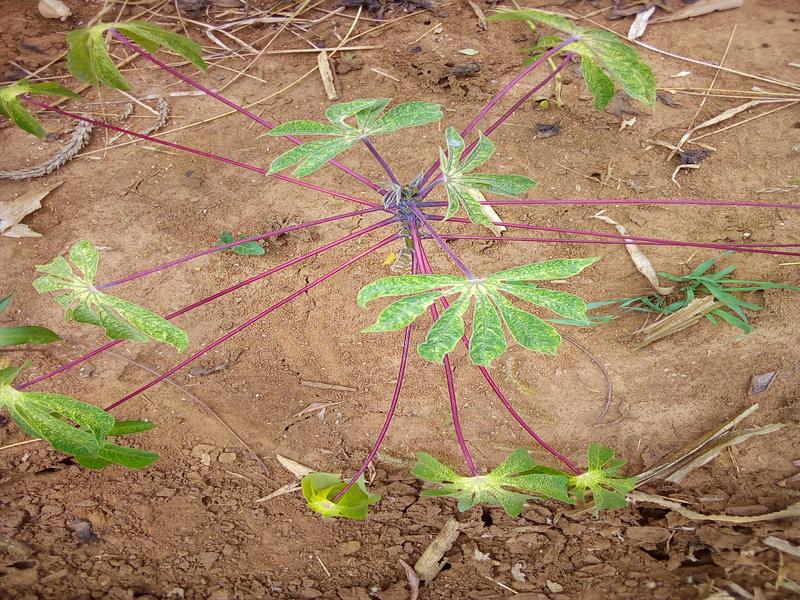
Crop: cassava
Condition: green_mottle